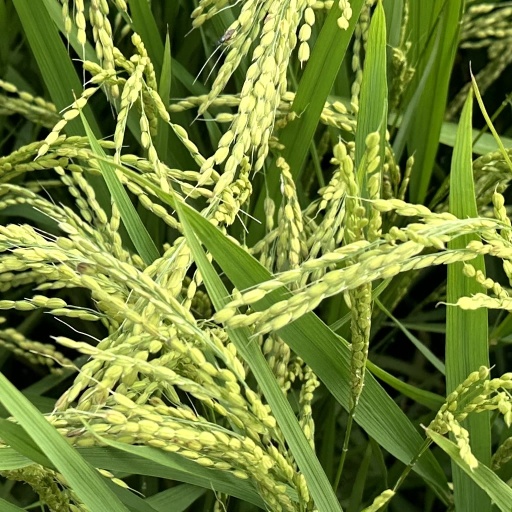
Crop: rice